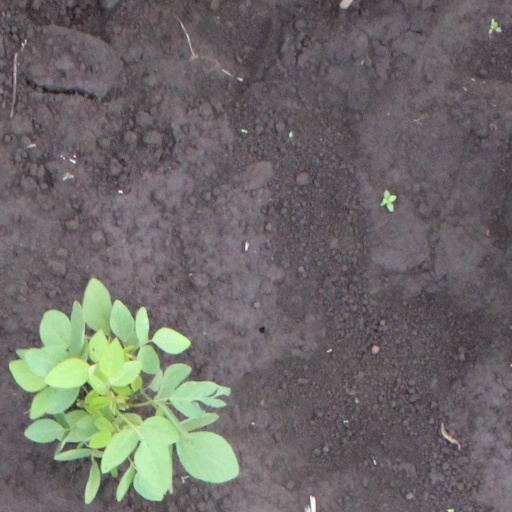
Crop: soybean